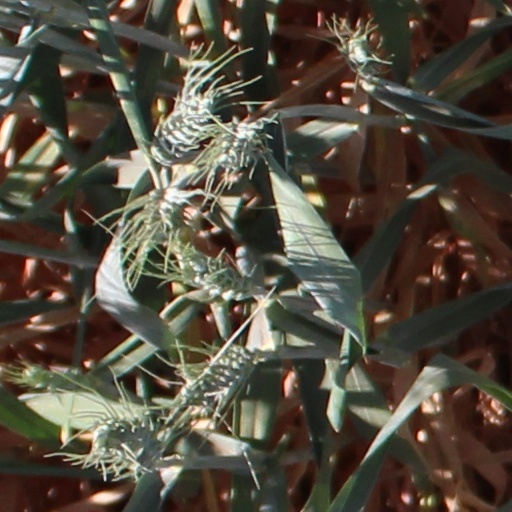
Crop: wheat